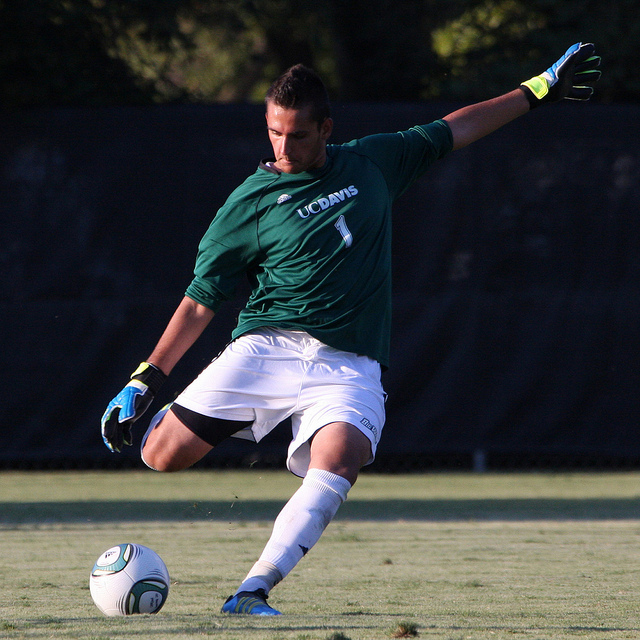
cầu thủ bóng đá nam đang đá bóng trên sân cỏ